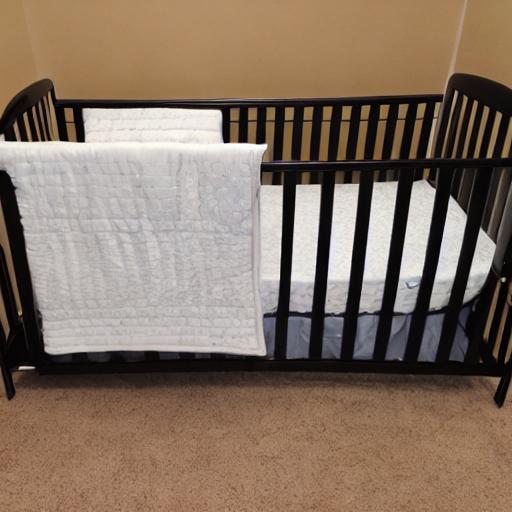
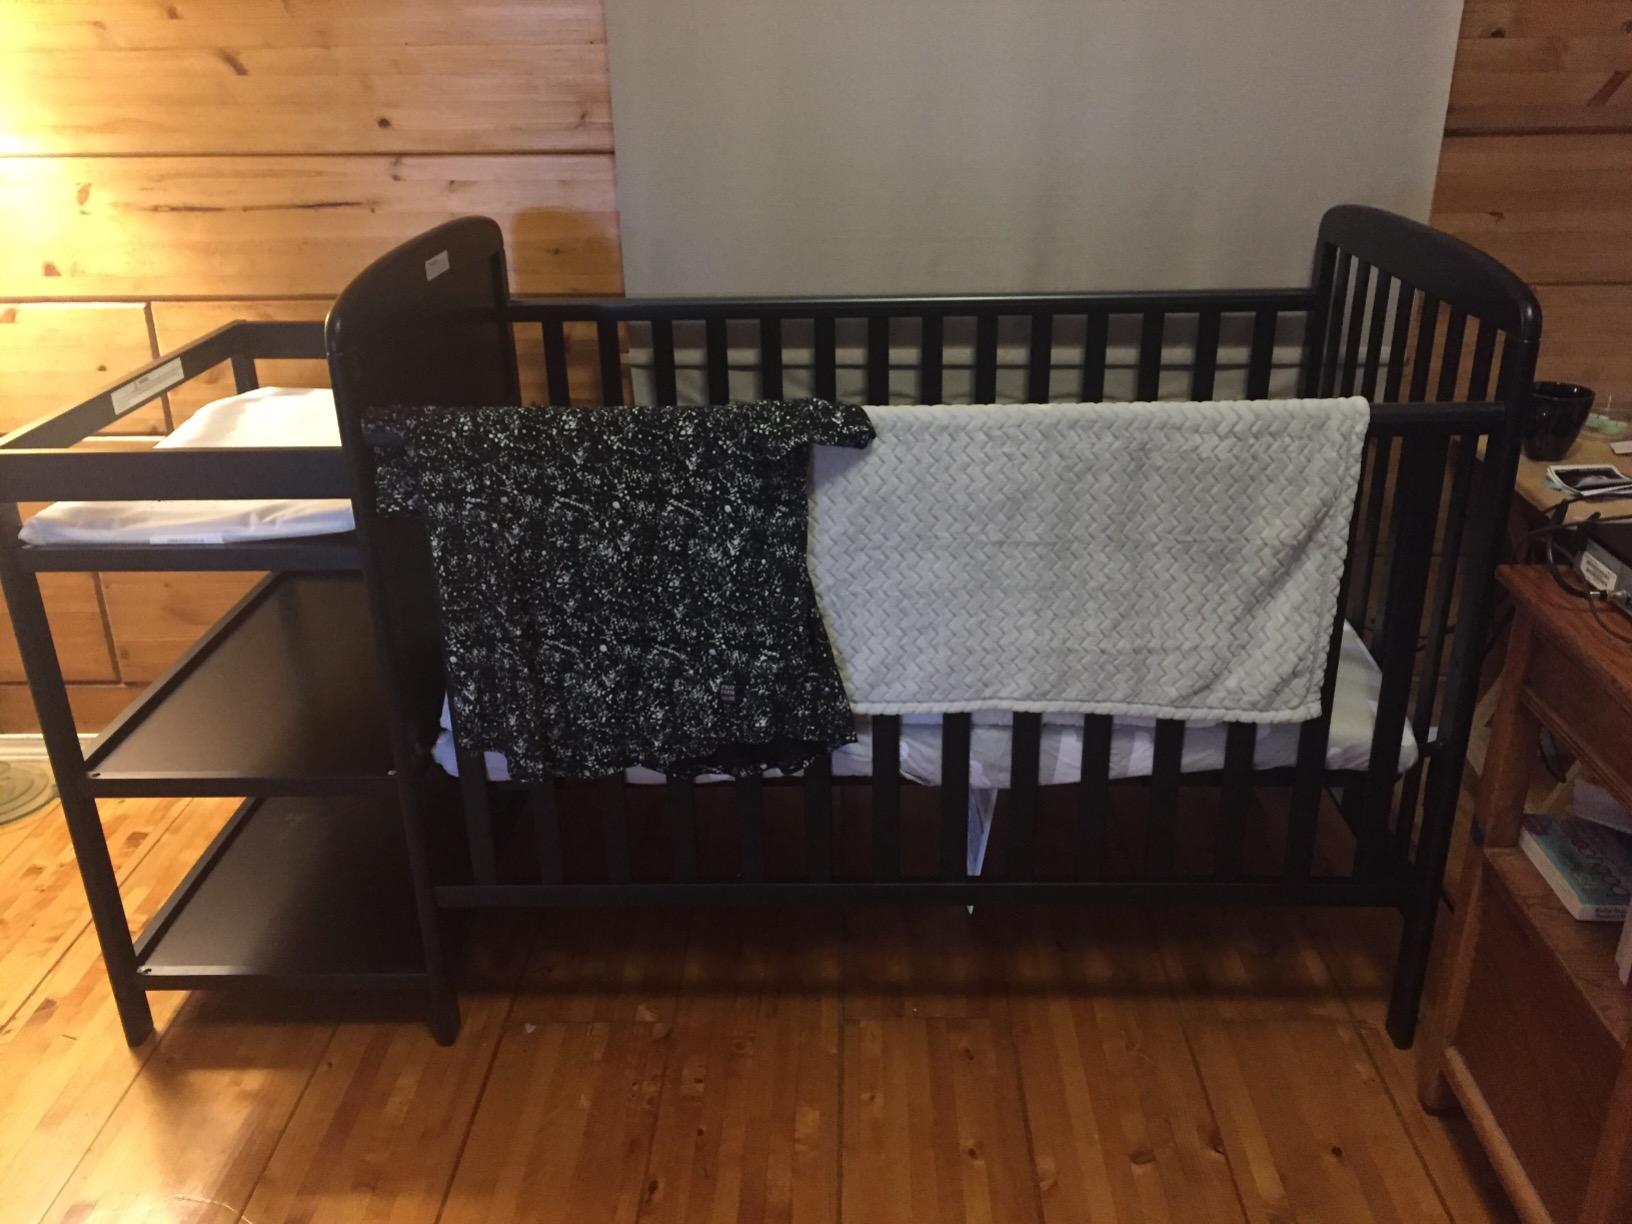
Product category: products_crib
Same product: no